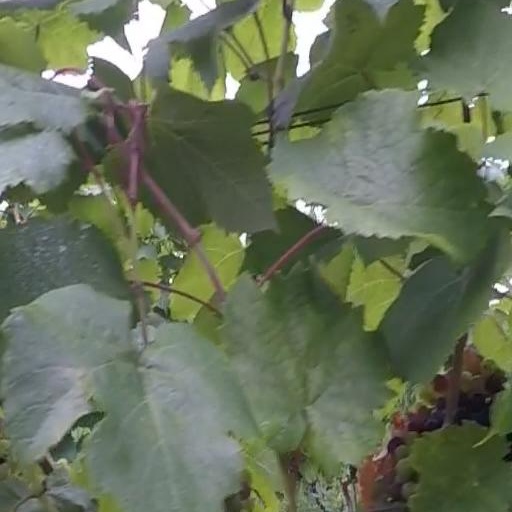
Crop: grape